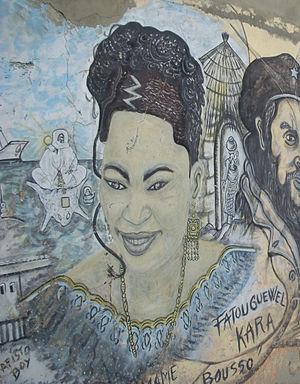
Fatou Guewël est une chanteuse sénégalaise.